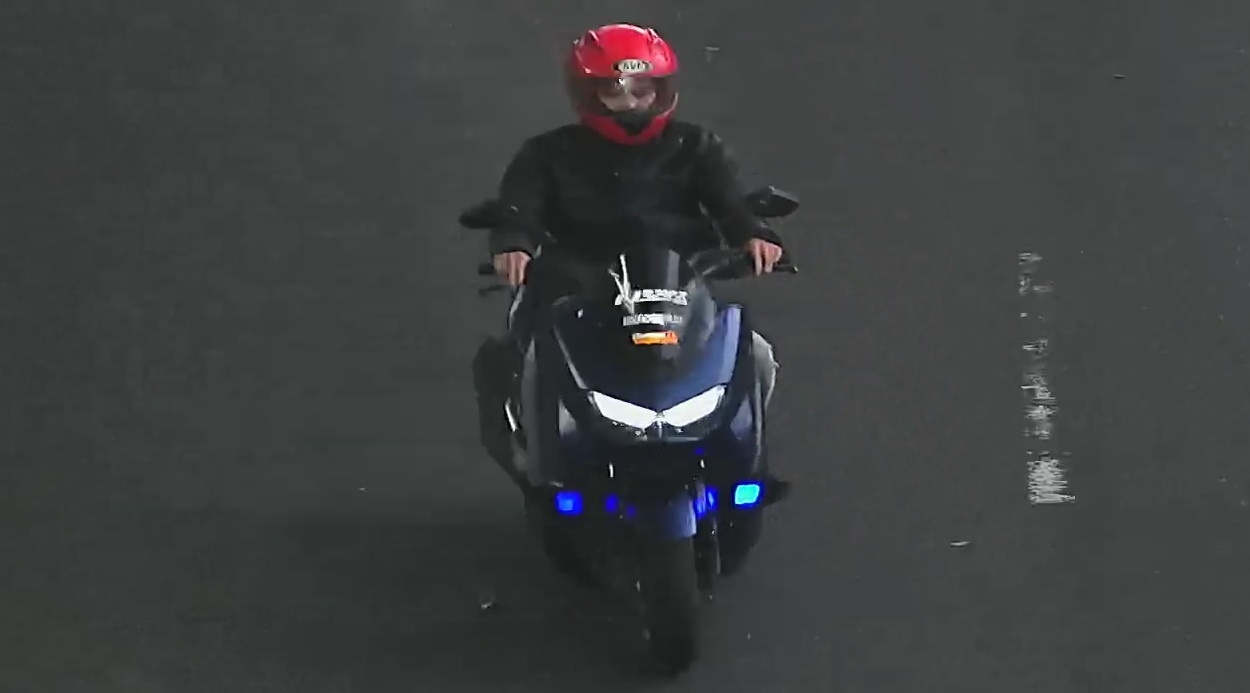
person-with-helmet: 1
person-without-helmet: 0